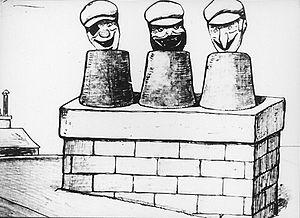
Émile Cohl, pseudonyme d’Émile Courtet, né à Paris le 4 janvier 1857 et mort à Villejuif le 20 janvier 1938, est un dessinateur et animateur français.